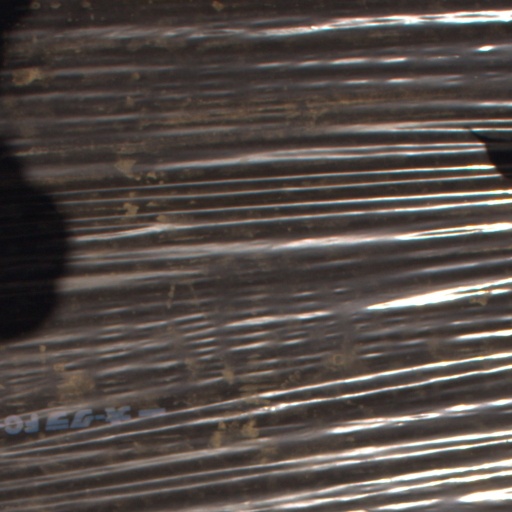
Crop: Jerusalem artichoke